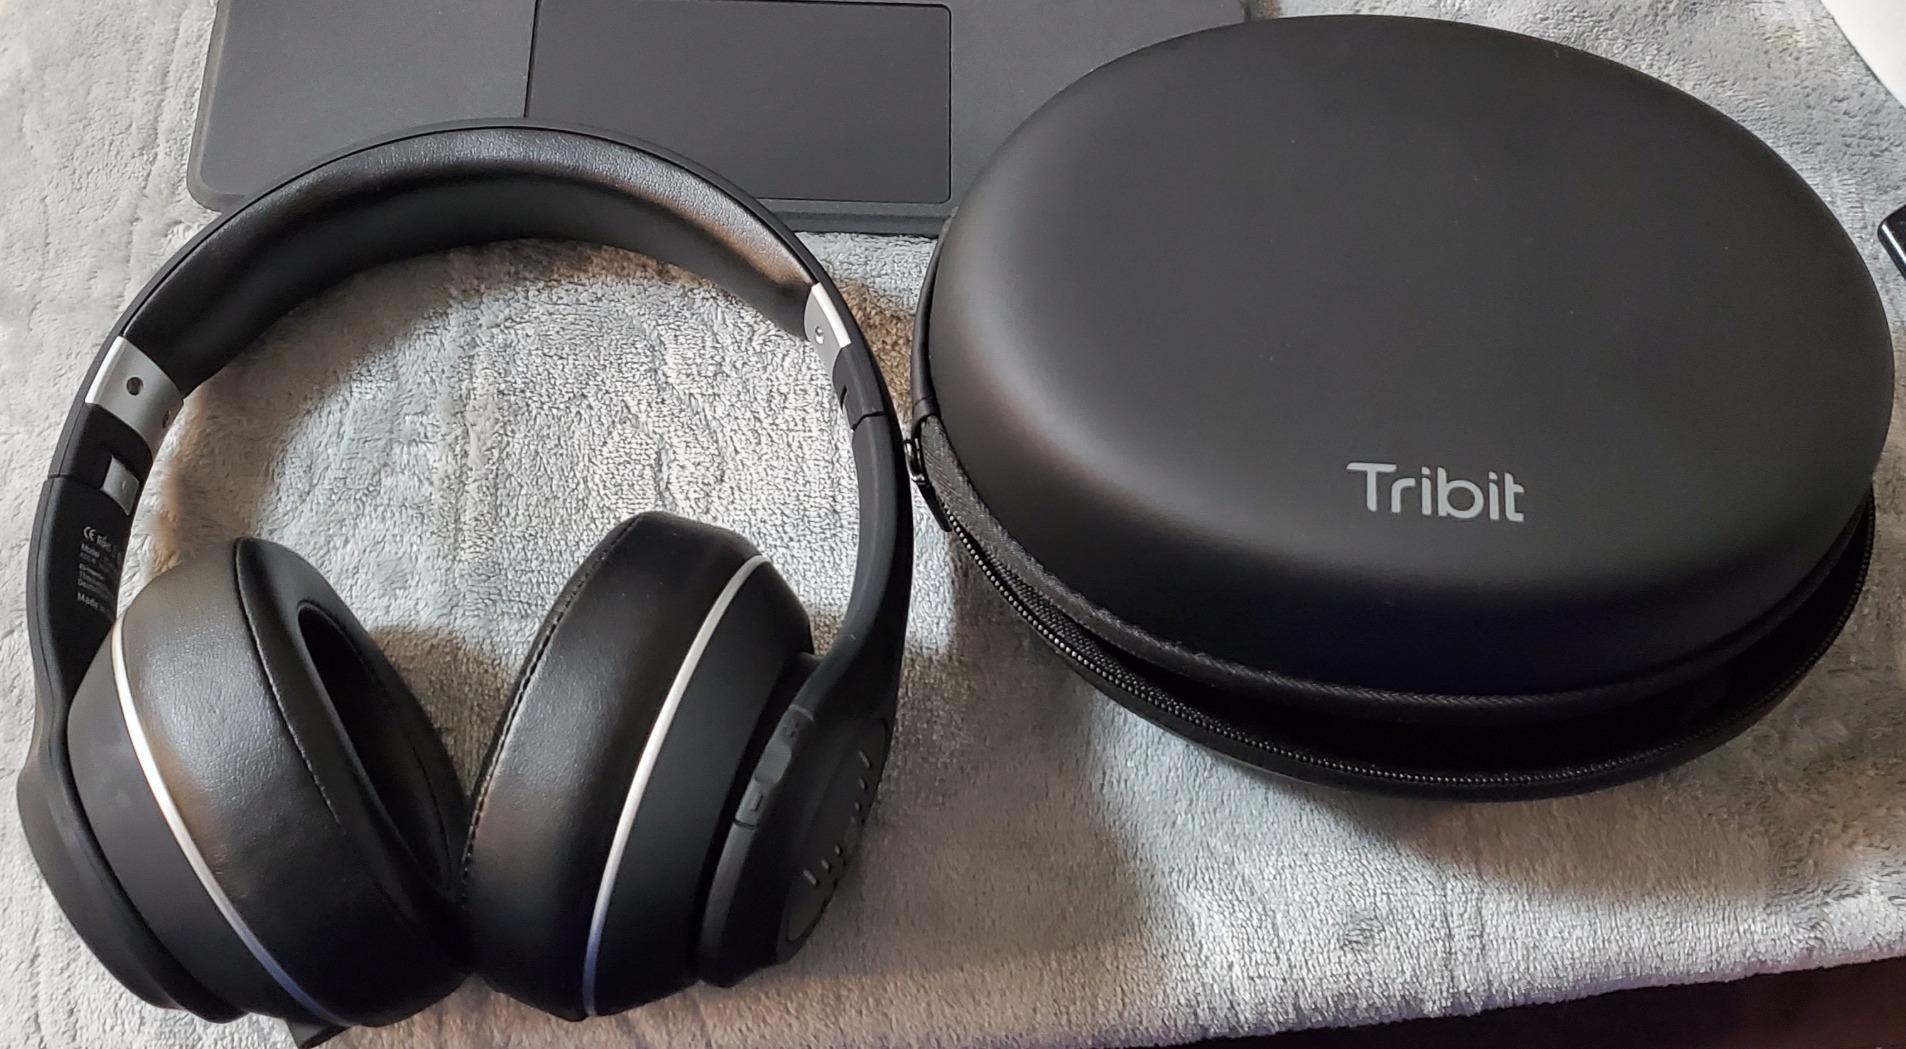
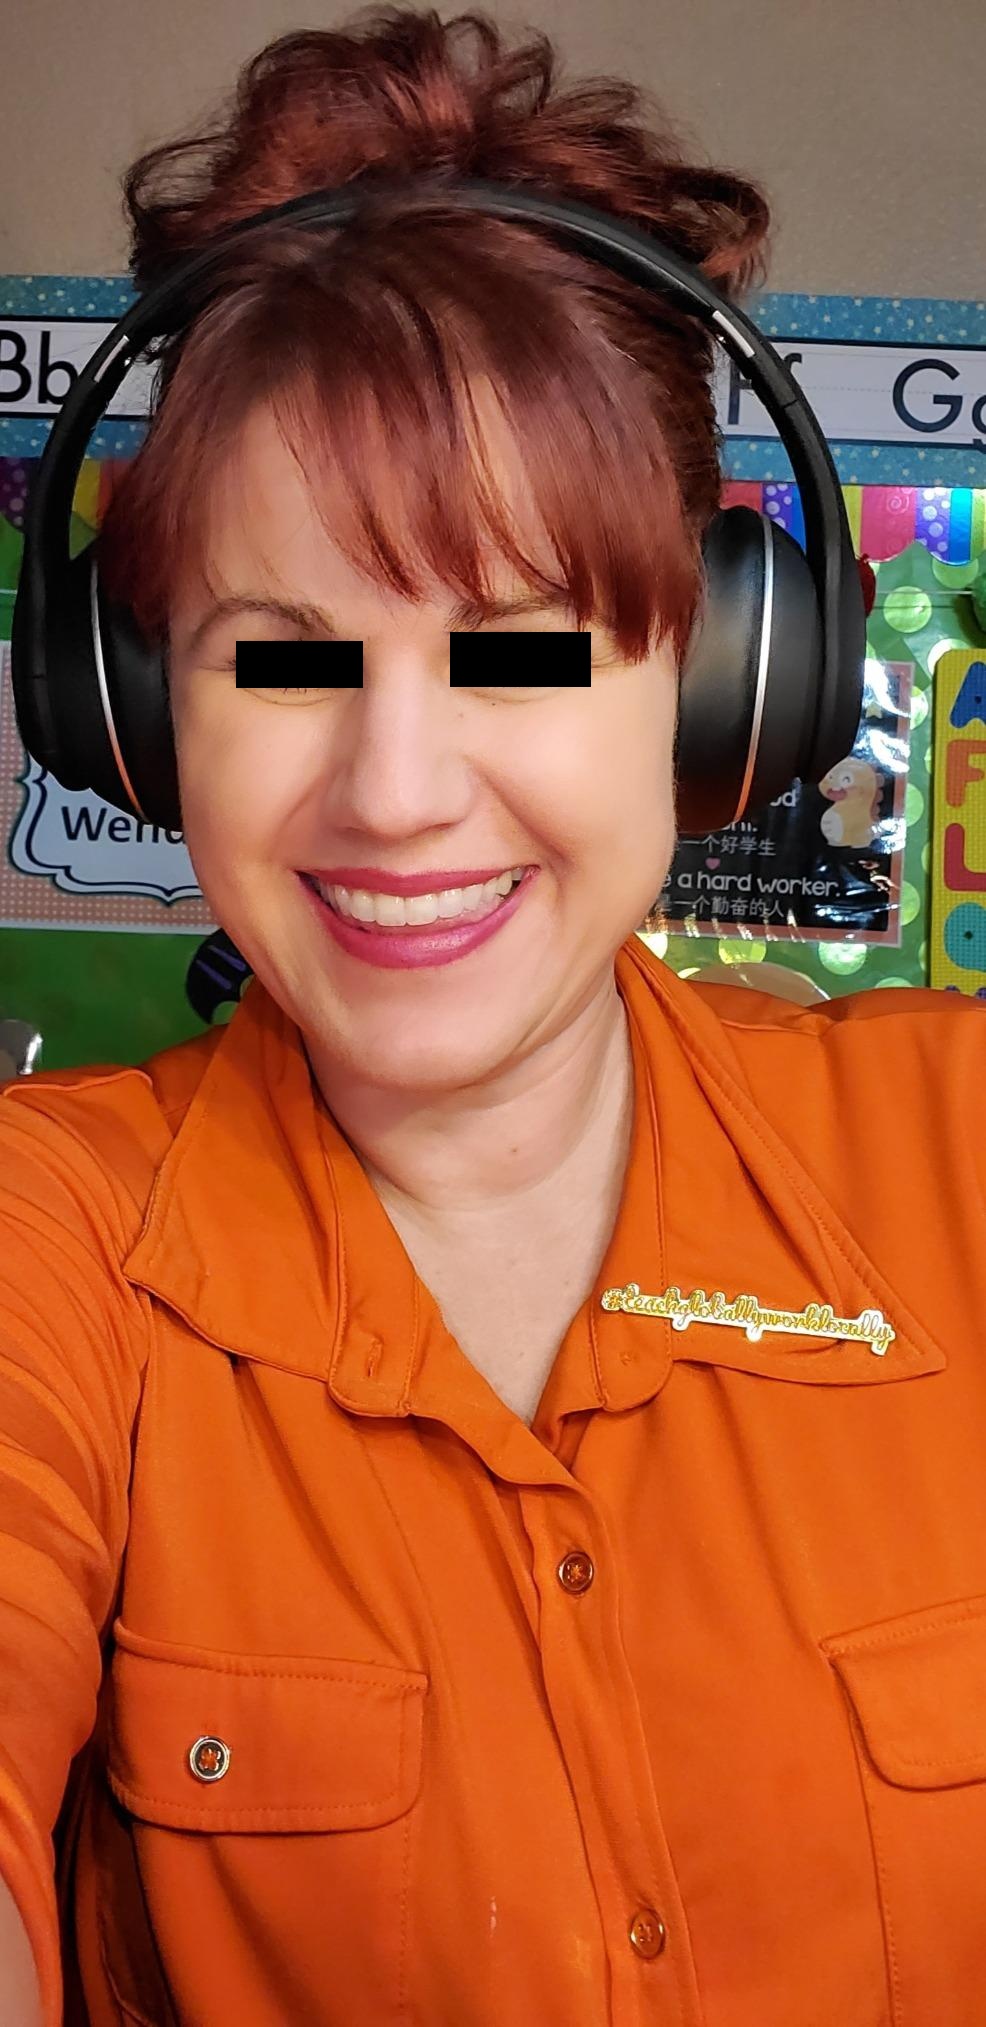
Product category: headphones
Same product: yes